Dolly Parton: A MusiCares Tribute

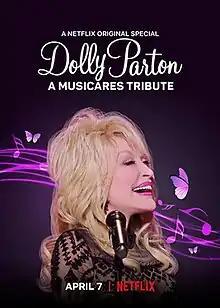
Promotional poster

Dolly Parton: A MusiCares Tribute is a 2021 American documentary film made for Netflix and produced by George Flanigen. The film presents the 2019 MusiCares Person of the Year concert where Dolly Parton became the first country artist to receive the honor. It was released on April 7, 2021.